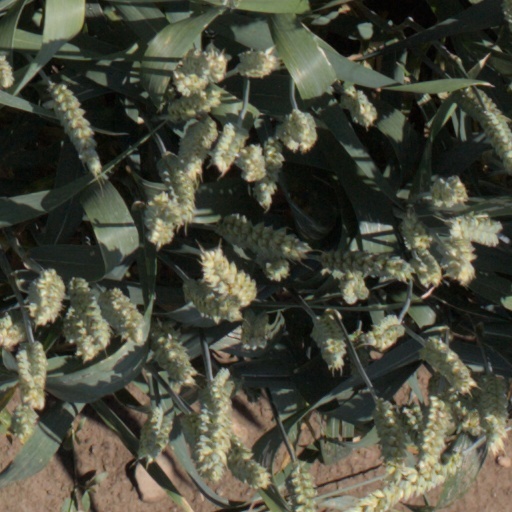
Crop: wheat